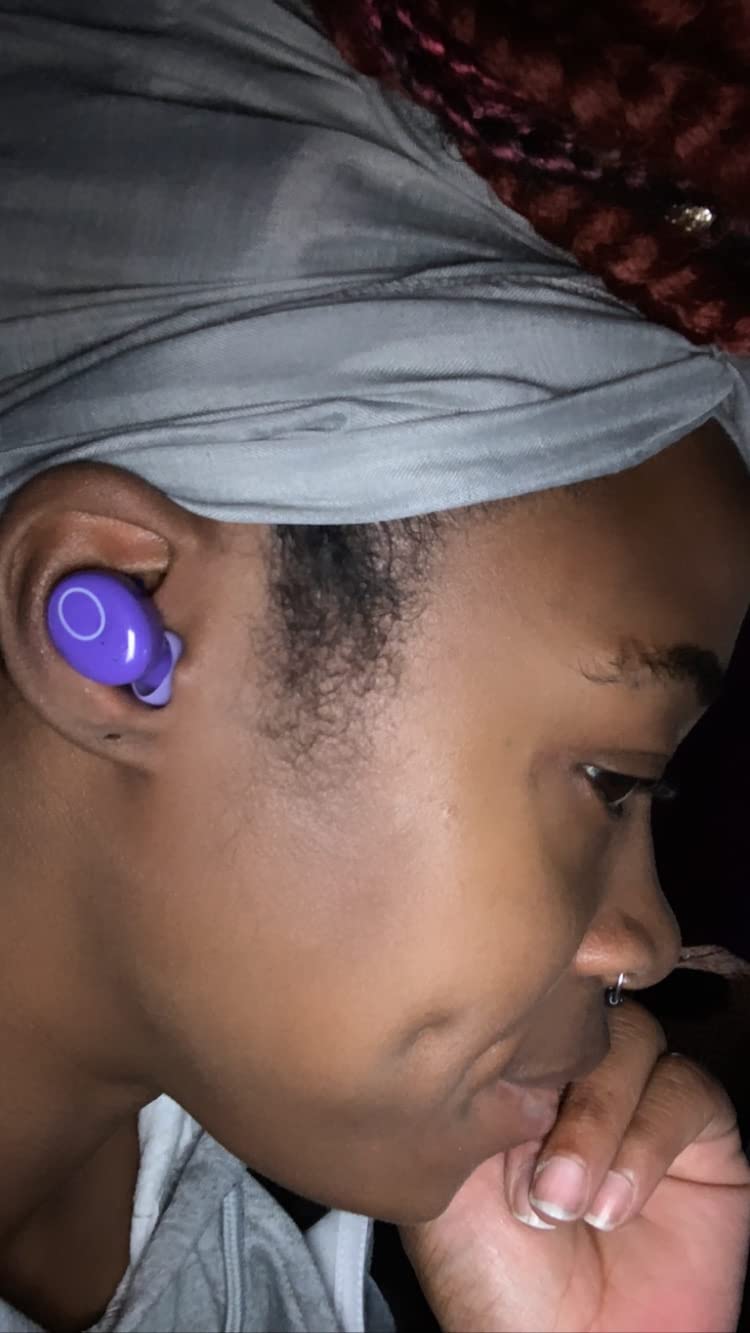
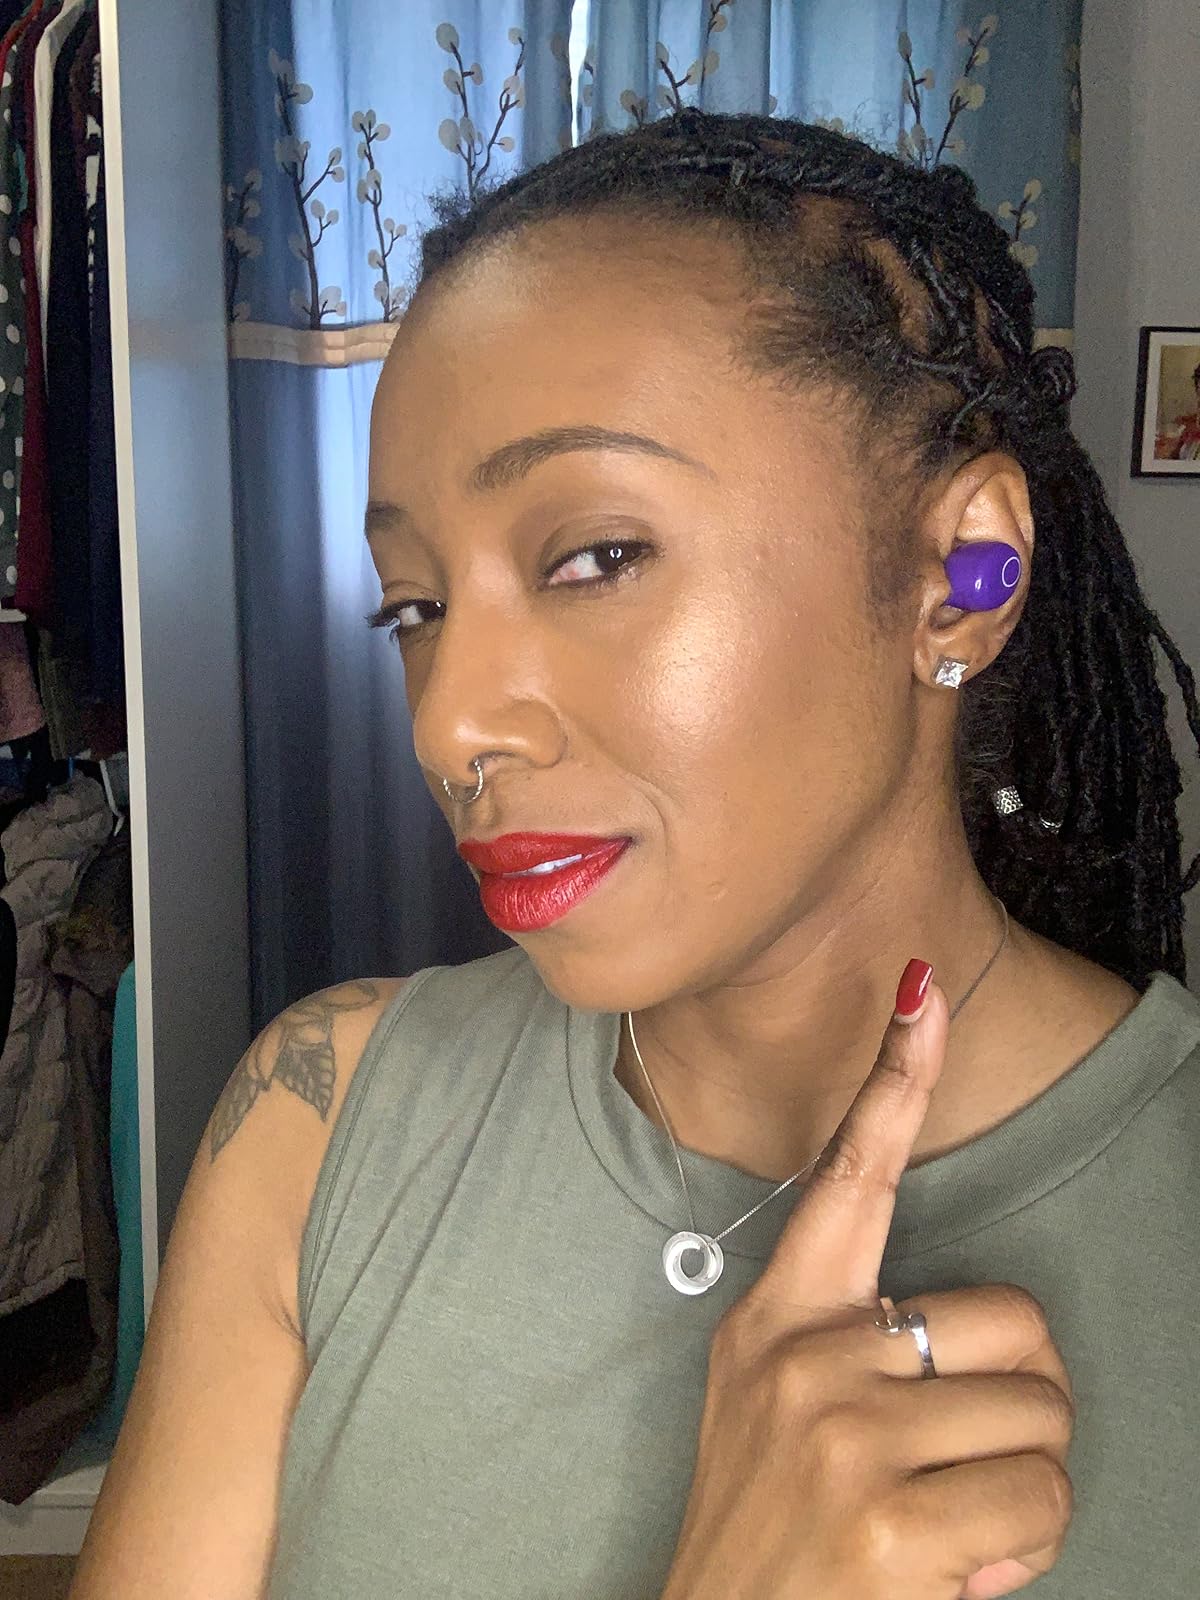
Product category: earbuds
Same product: yes